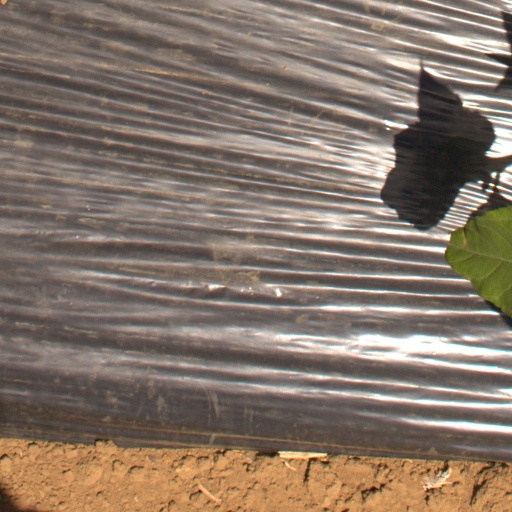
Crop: Jerusalem artichoke